L.A. Noire

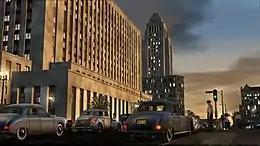
Several cars drive down a street in Los Angeles in 1947 in the evening, with several tall buildings in the background.

Many reviewers found Los Angeles to be the "star" of the game, with praise directed at the generally accurate recreation of the city in 1947. "Eurogamer"s Welsh compared it to Rockstar's "" (2004) and "" (2008), noting "it's the fastidious period detail that really impresses this time". Shoemaker of "Giant Bomb" wrote the historical elements greatly benefited the overall tone and atmosphere, granting authenticity to the narrative. "GamePro"s Herring called it "one of the richest and most impressively rendered video game environments". Matt Helgeson of "Game Informer" lauded the attention to detail but felt it lacked the feeling of interactivity of Liberty City from Rockstar's "Grand Theft Auto IV" (2008). Petit of "GameSpot" said the "outstanding" art direction made the game more memorable but the believability of the open world was marred by the awkward dialogue of the non-playable pedestrians.